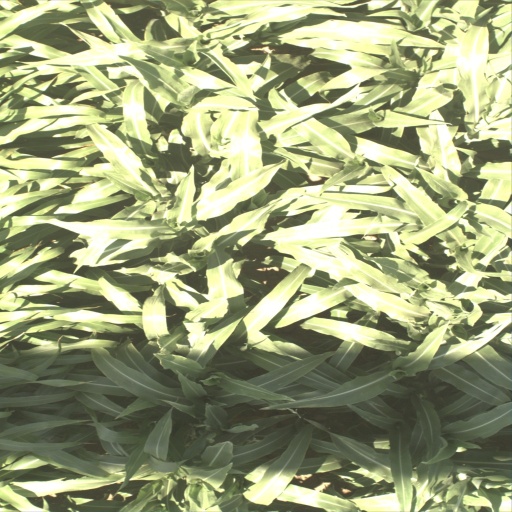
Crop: sorghum